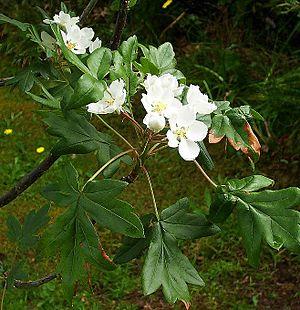
Eriolobus est un genre monospécifique de la famille des Rosaceae, sous-famille des Maloideae.